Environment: real
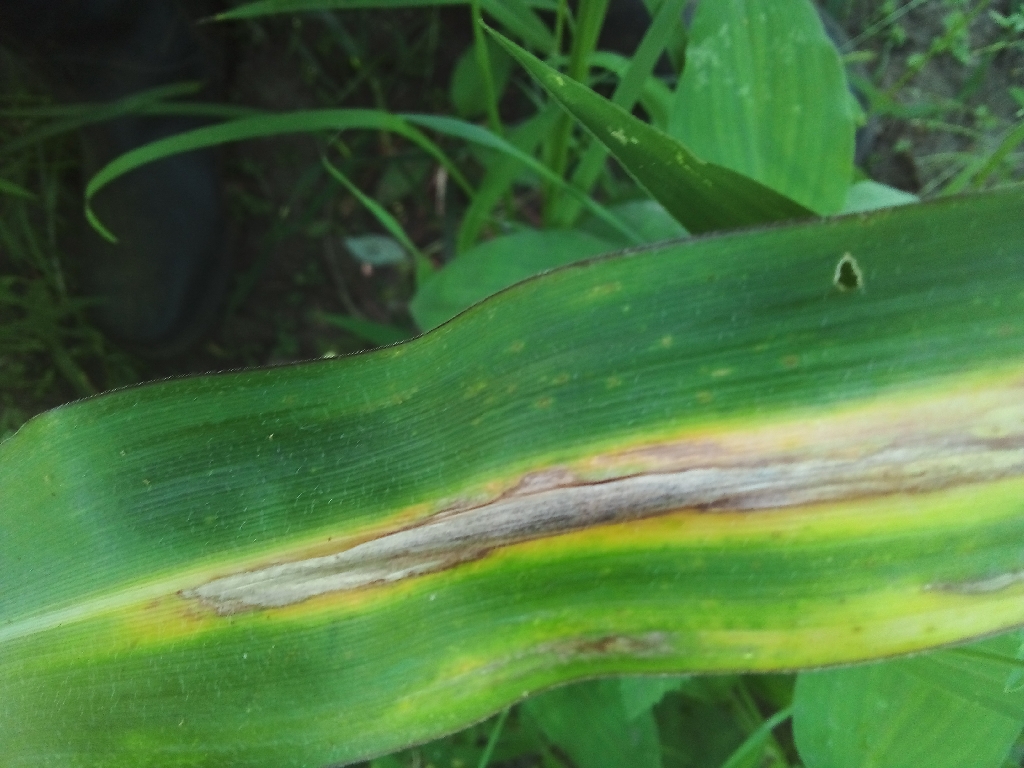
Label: northern_corn_leaf_blight